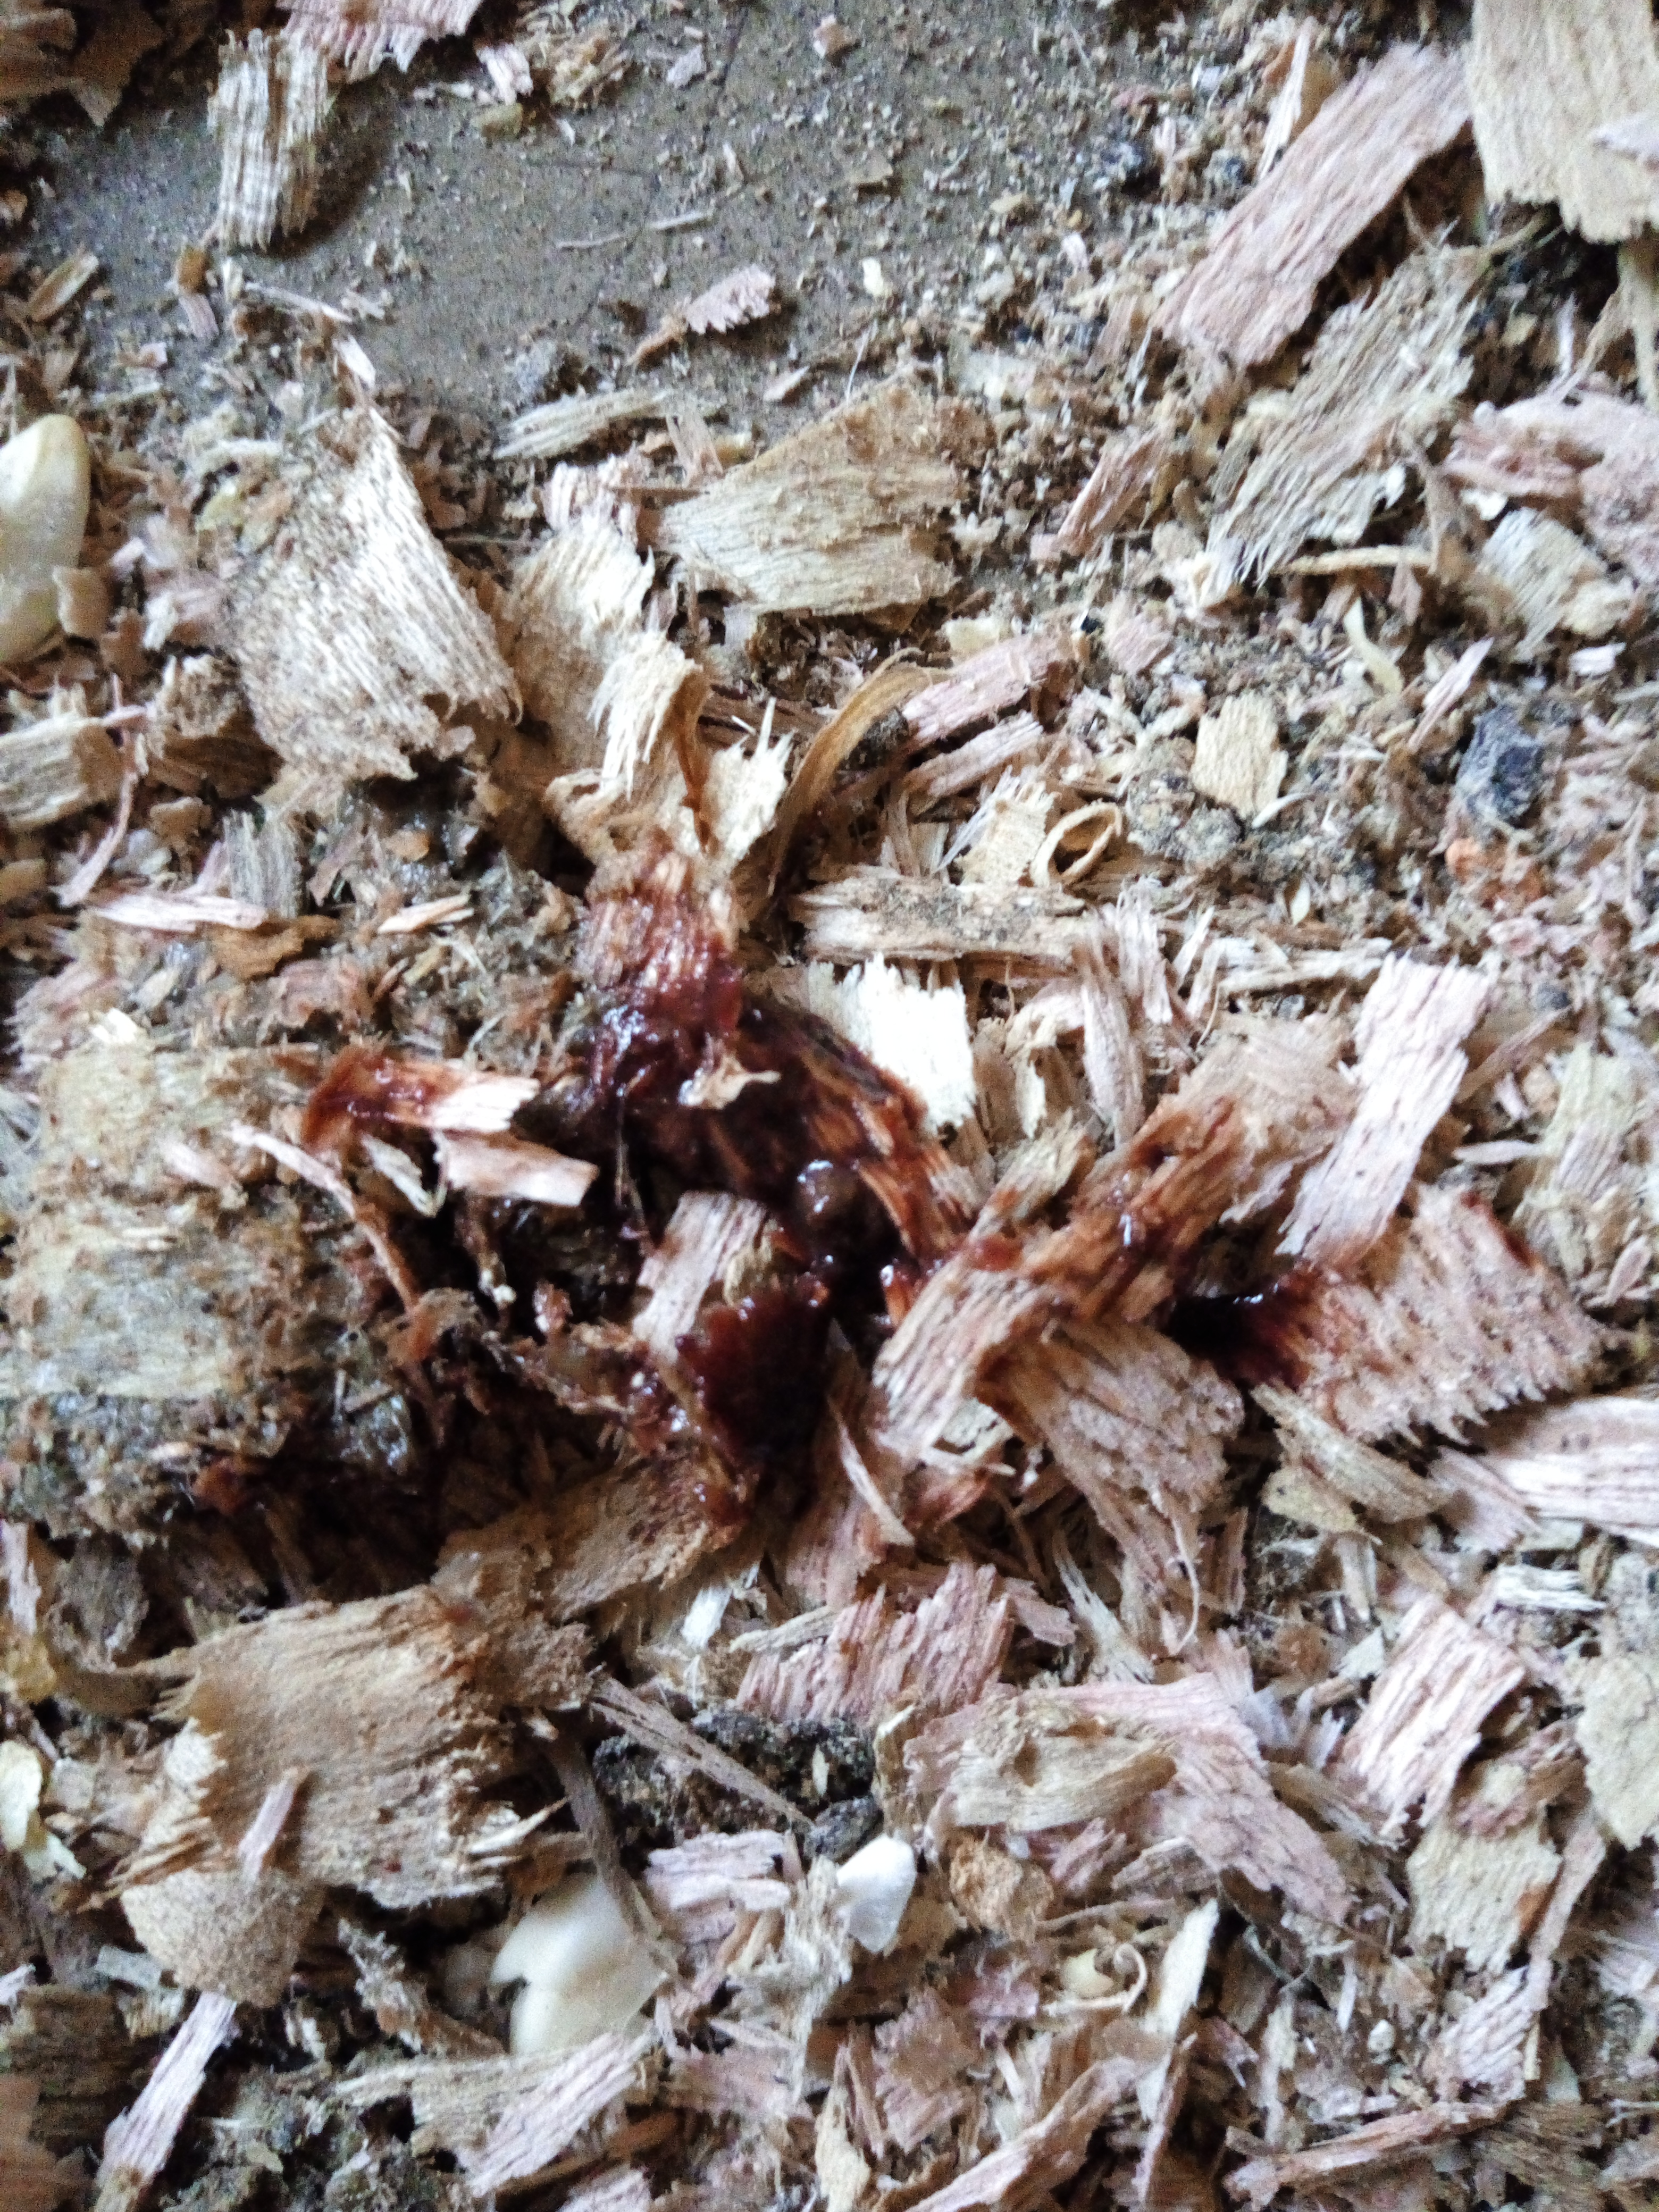
PCR-confirmed diagnosis: Coccidiosis